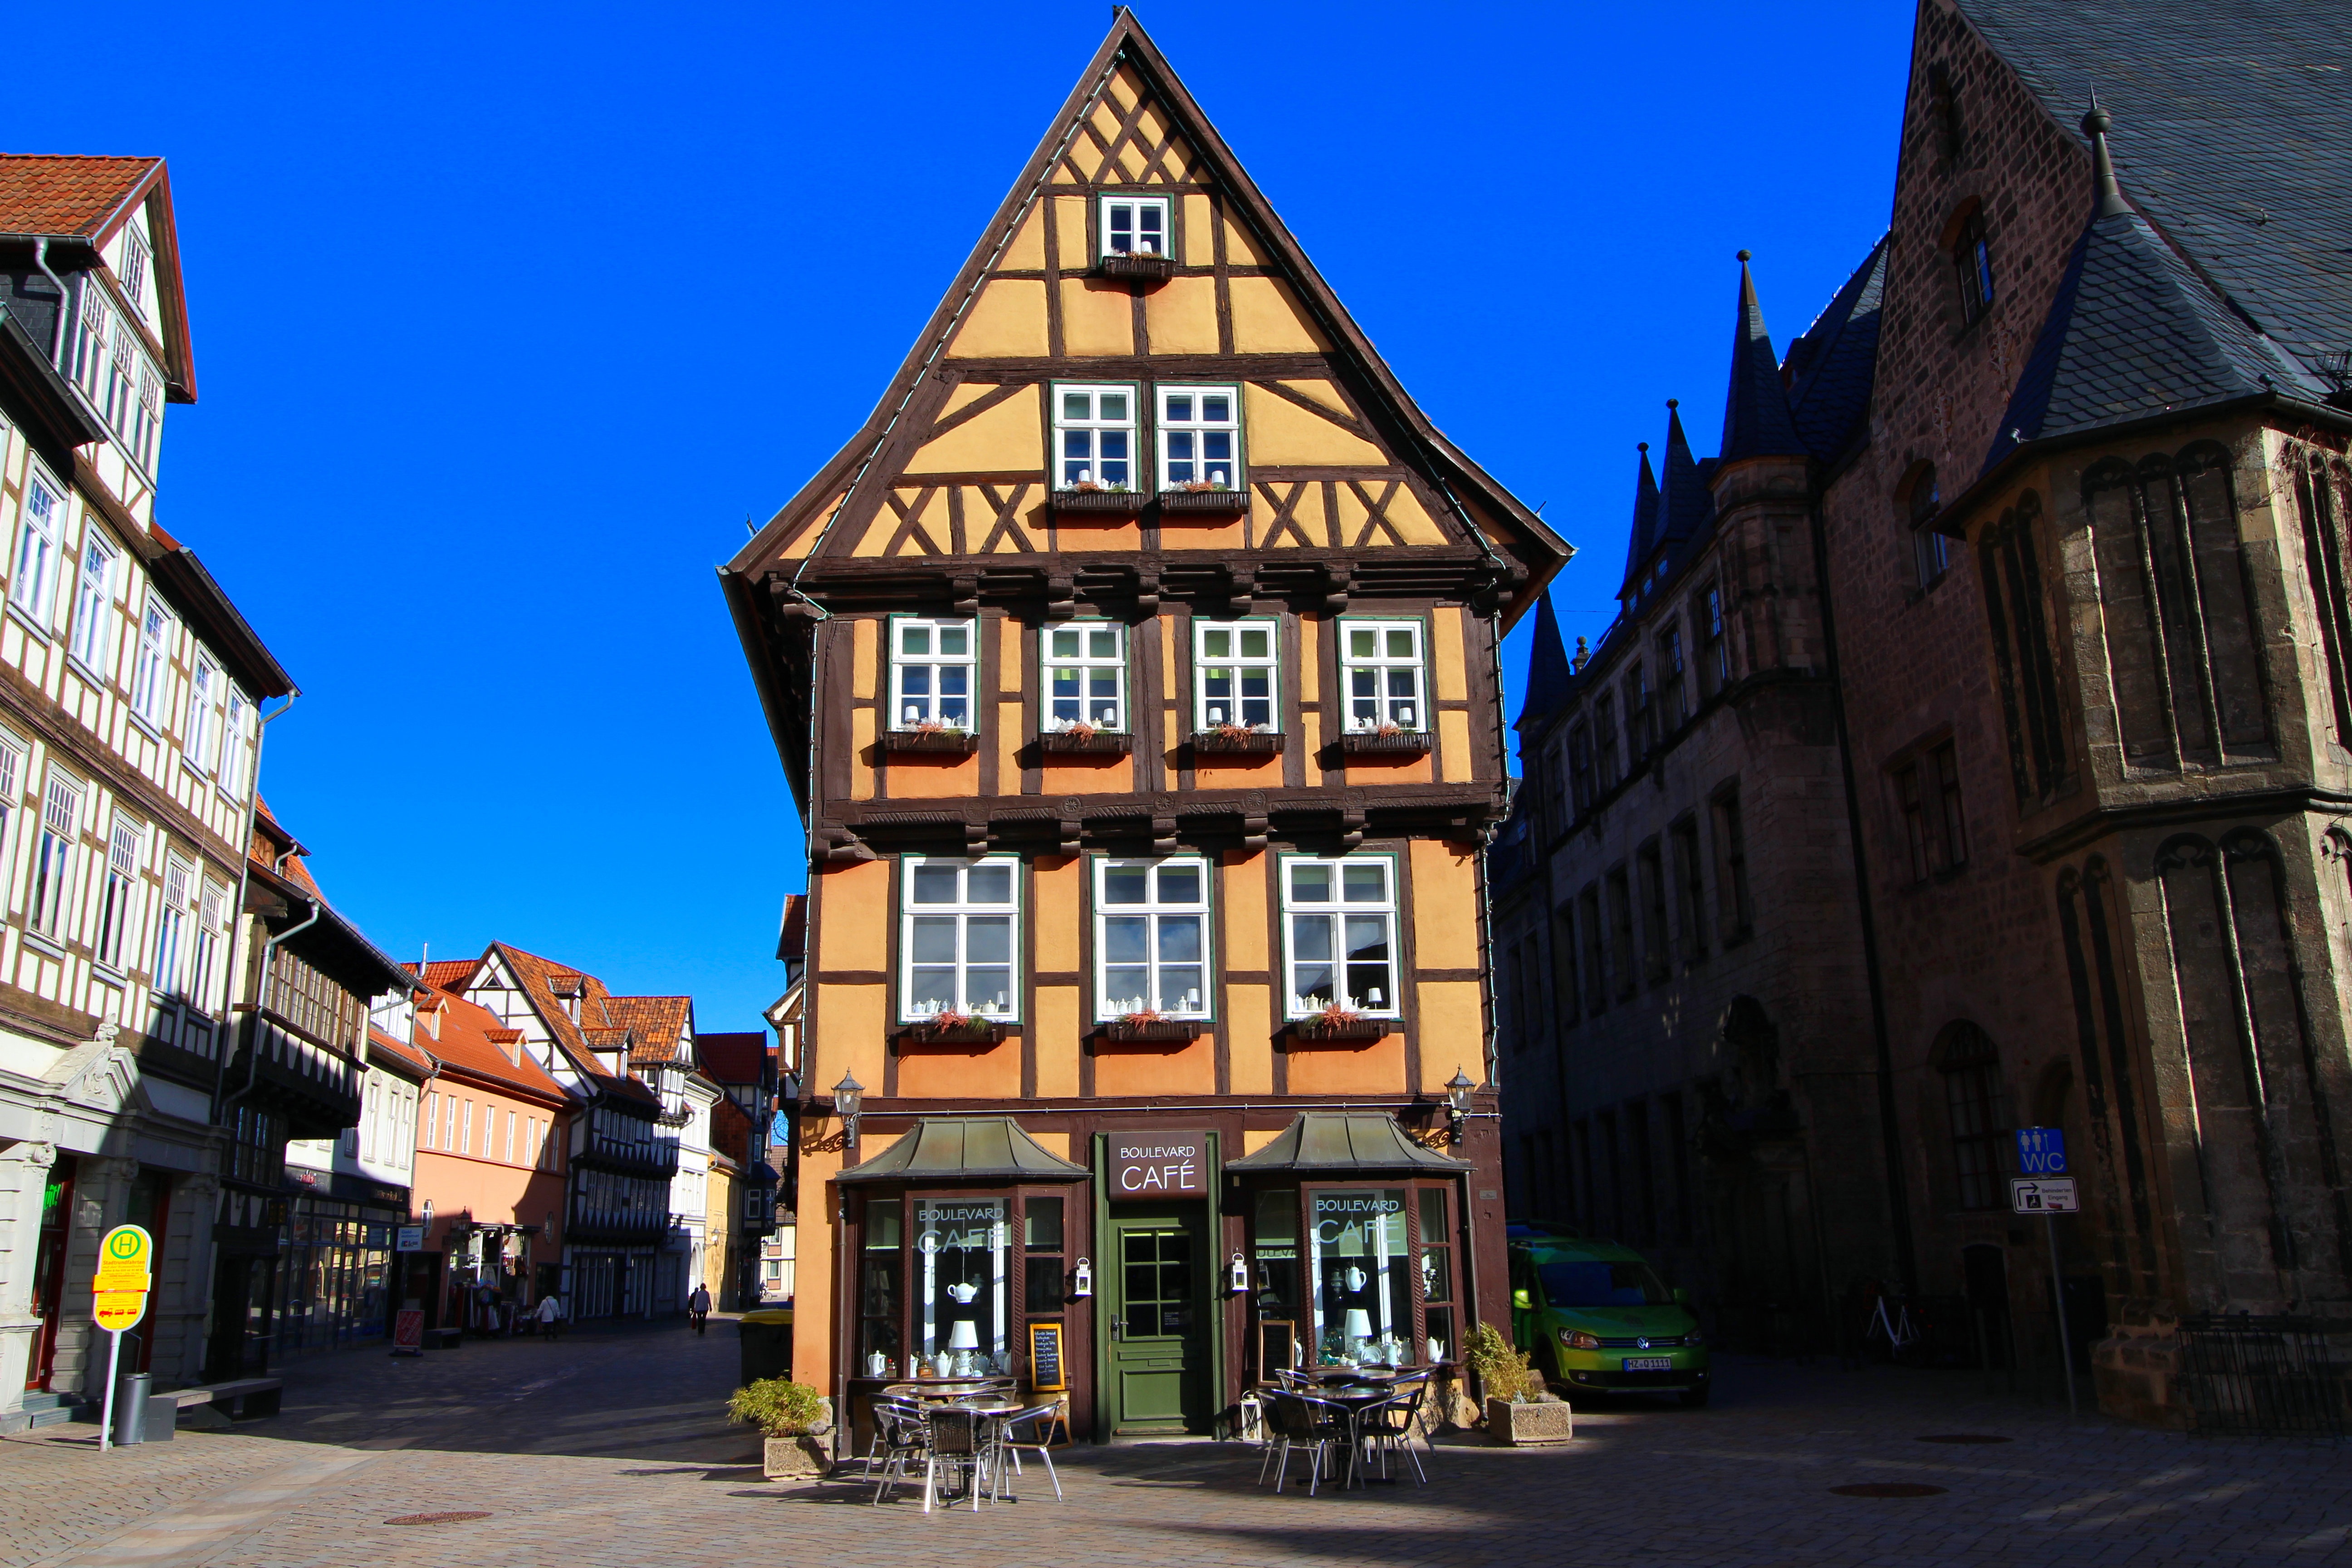
architecture, road, street, town, city, cityscape, downtown, evening, landmark, facade, tourism, world heritage, infrastructure, historically, middle ages, quedlinburg, metropolis, neighbourhood, fachwerkh user, urban area, human settlement